Louis H. Carpenter

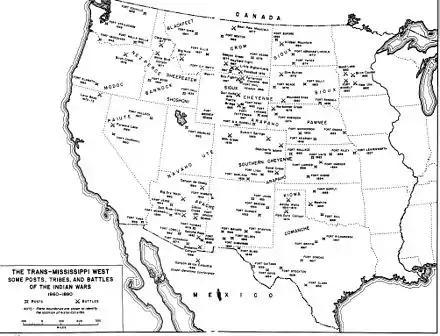
Western Indian Wars 1860 to 1890, battles, army posts, and the general location of tribes.

On Carpenter's command, several massive volleys of aimed Spencer repeating rifles hit the front waves of the mounted Indians. The volleys decimated them as if hit by cannon filled with musket balls. A number of warriors, dismounted and using their ponies as bullet breaks, returned fire. Nearly all of these warriors died along with their ponies. Only three warriors made it to within fifty yards of the wagons before their demise. The Indians were so traumatized and demoralized by Carpenter's defense that they did not renew their attack.